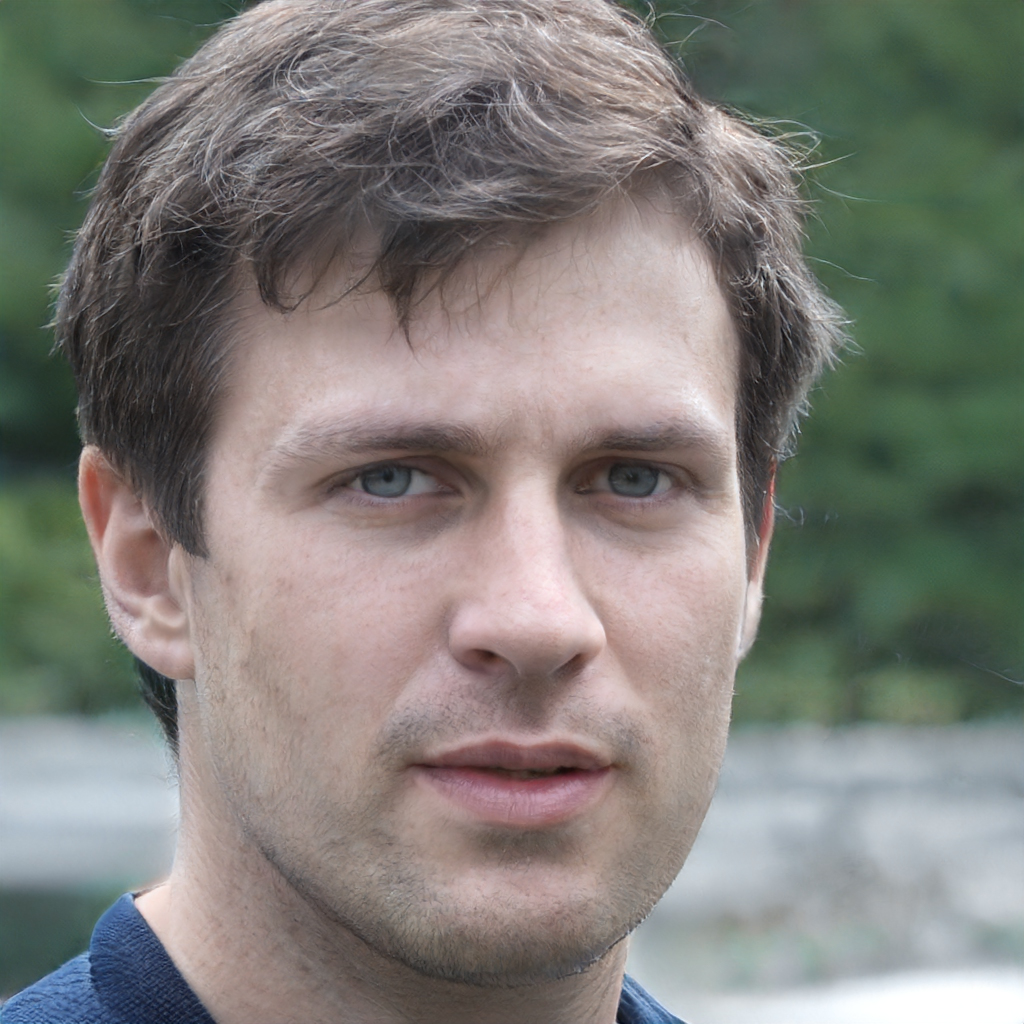
Gender: Male